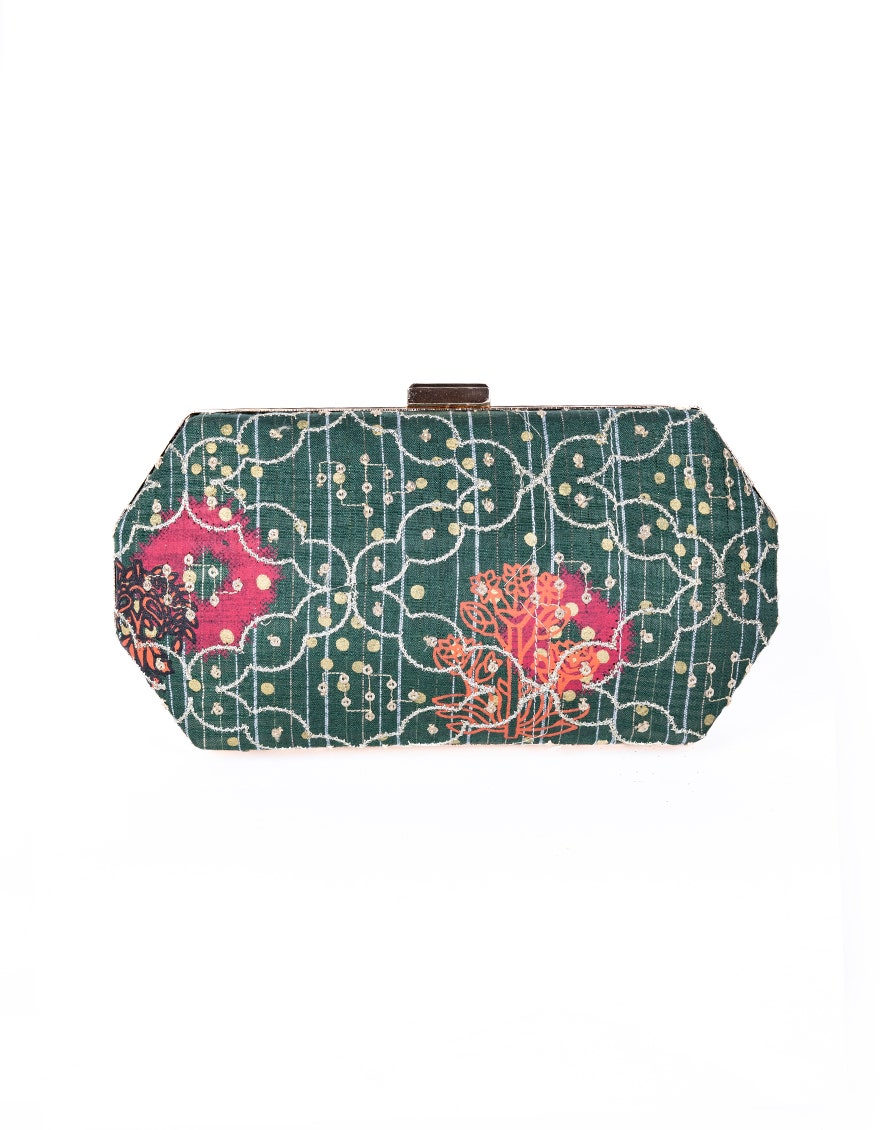
green multi kantha clutch